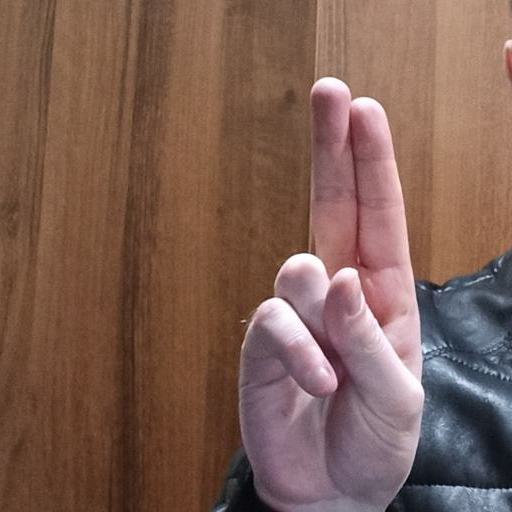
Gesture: two_up